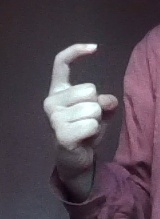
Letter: ra